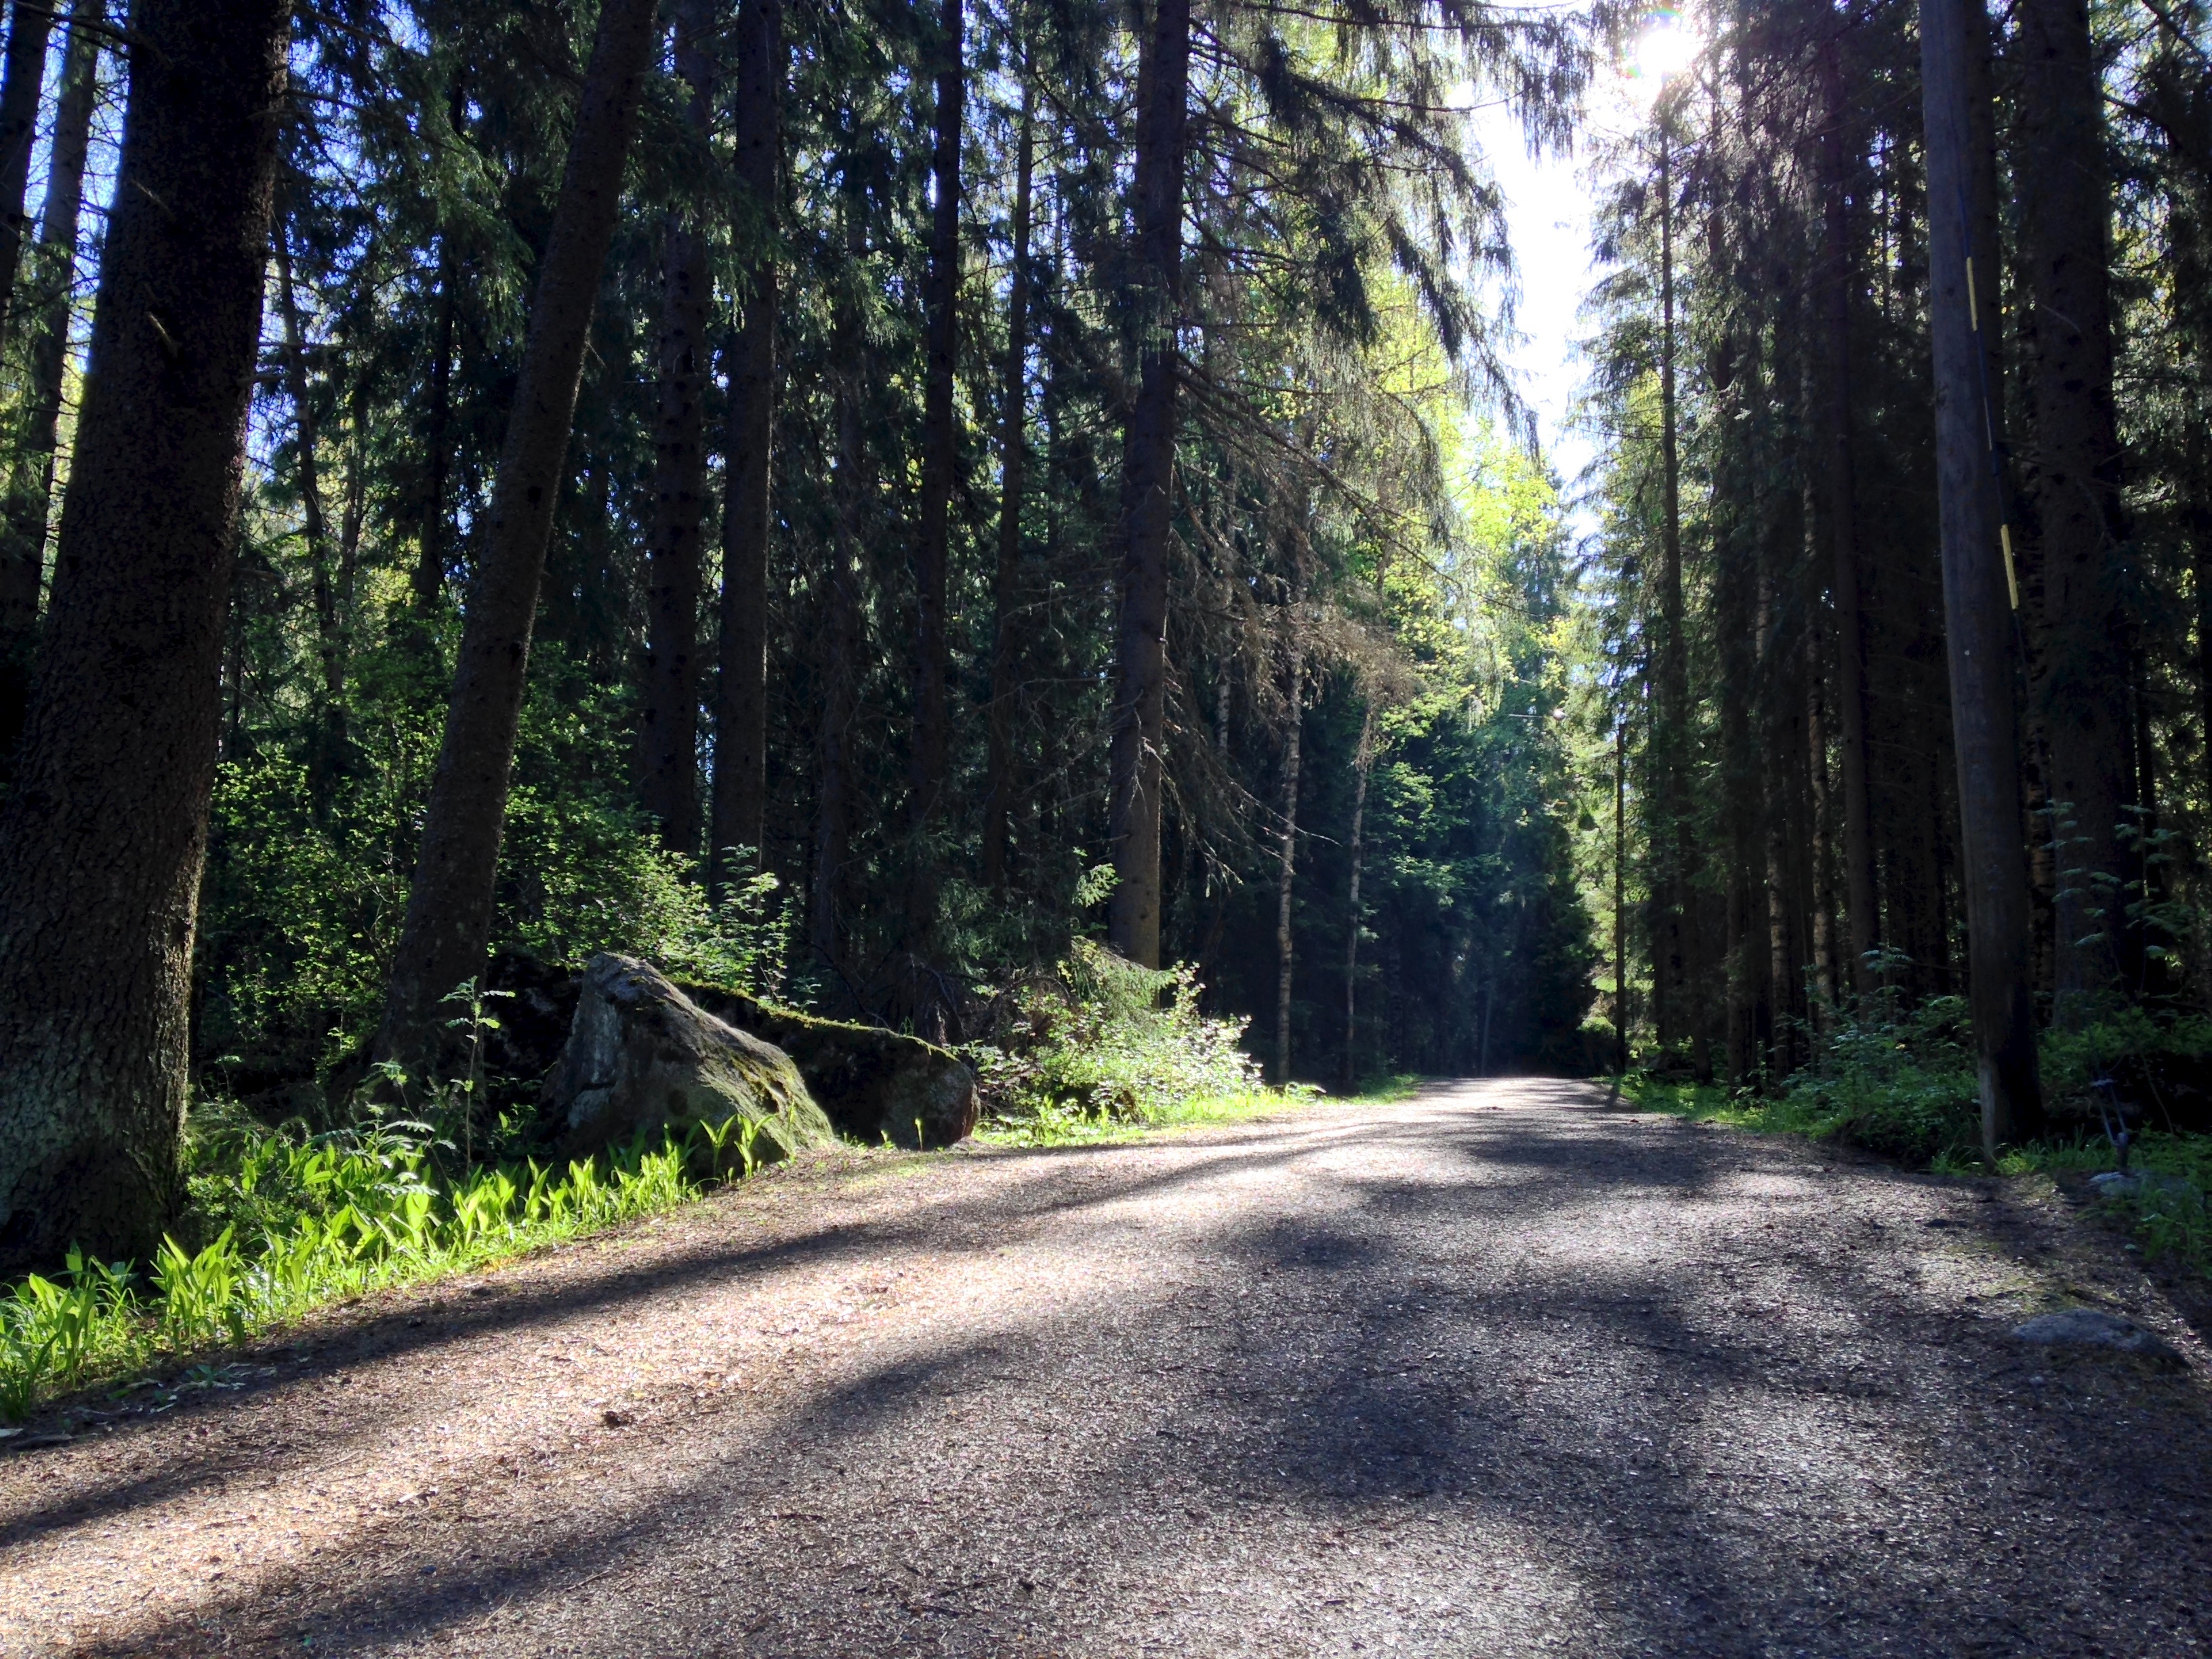
tree, nature, forest, wilderness, plant, road, trail, sunlight, leaf, summer, autumn, ray of light, shadows, gravel, way, woodland, habitat, ecosystem, light rays, old growth forest, forest way, natural environment, woody plant, temperate broadleaf and mixed forest, temperate coniferous forest, nonbuilding structure